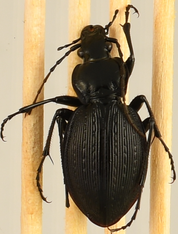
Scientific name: Carabus goryi
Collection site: Mountain Lake Biological Station NEON (MLBS), plot MLBS_008